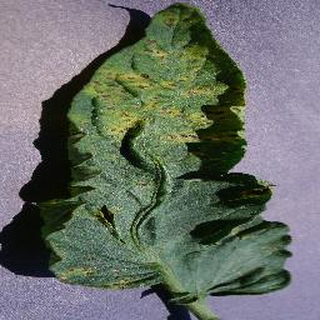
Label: tomato_septoria_leaf_spot